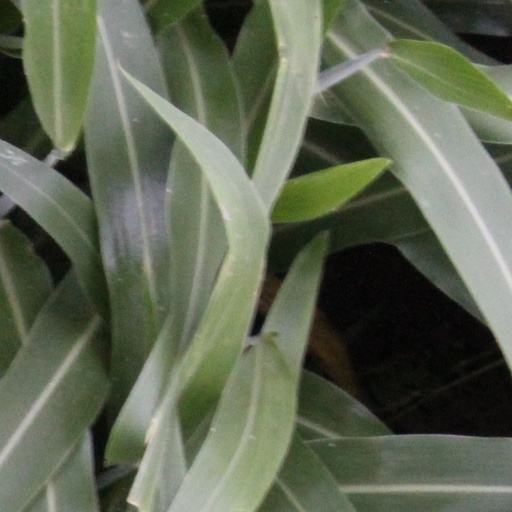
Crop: sorghum